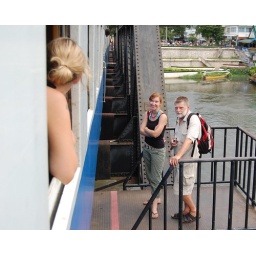
The tourist parties on the train earlier have by now been bussed down to the bridge to watch the train go over it.